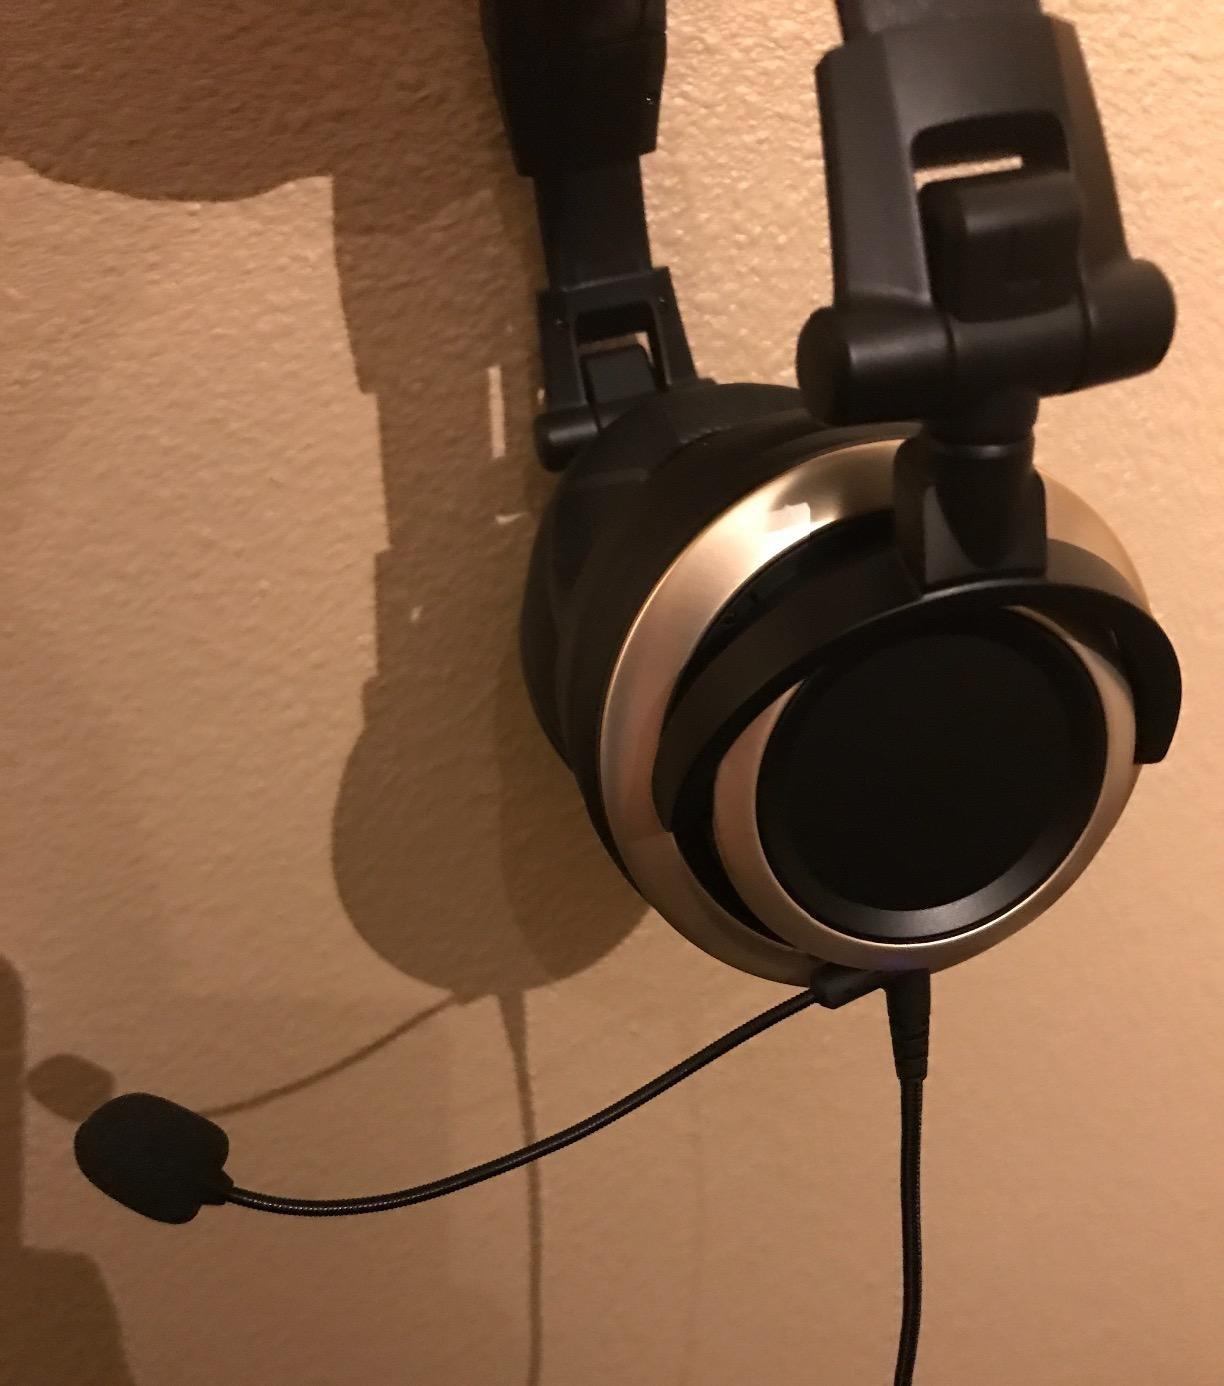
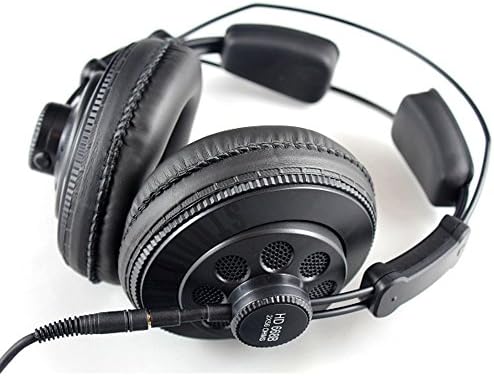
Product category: headphones
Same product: no